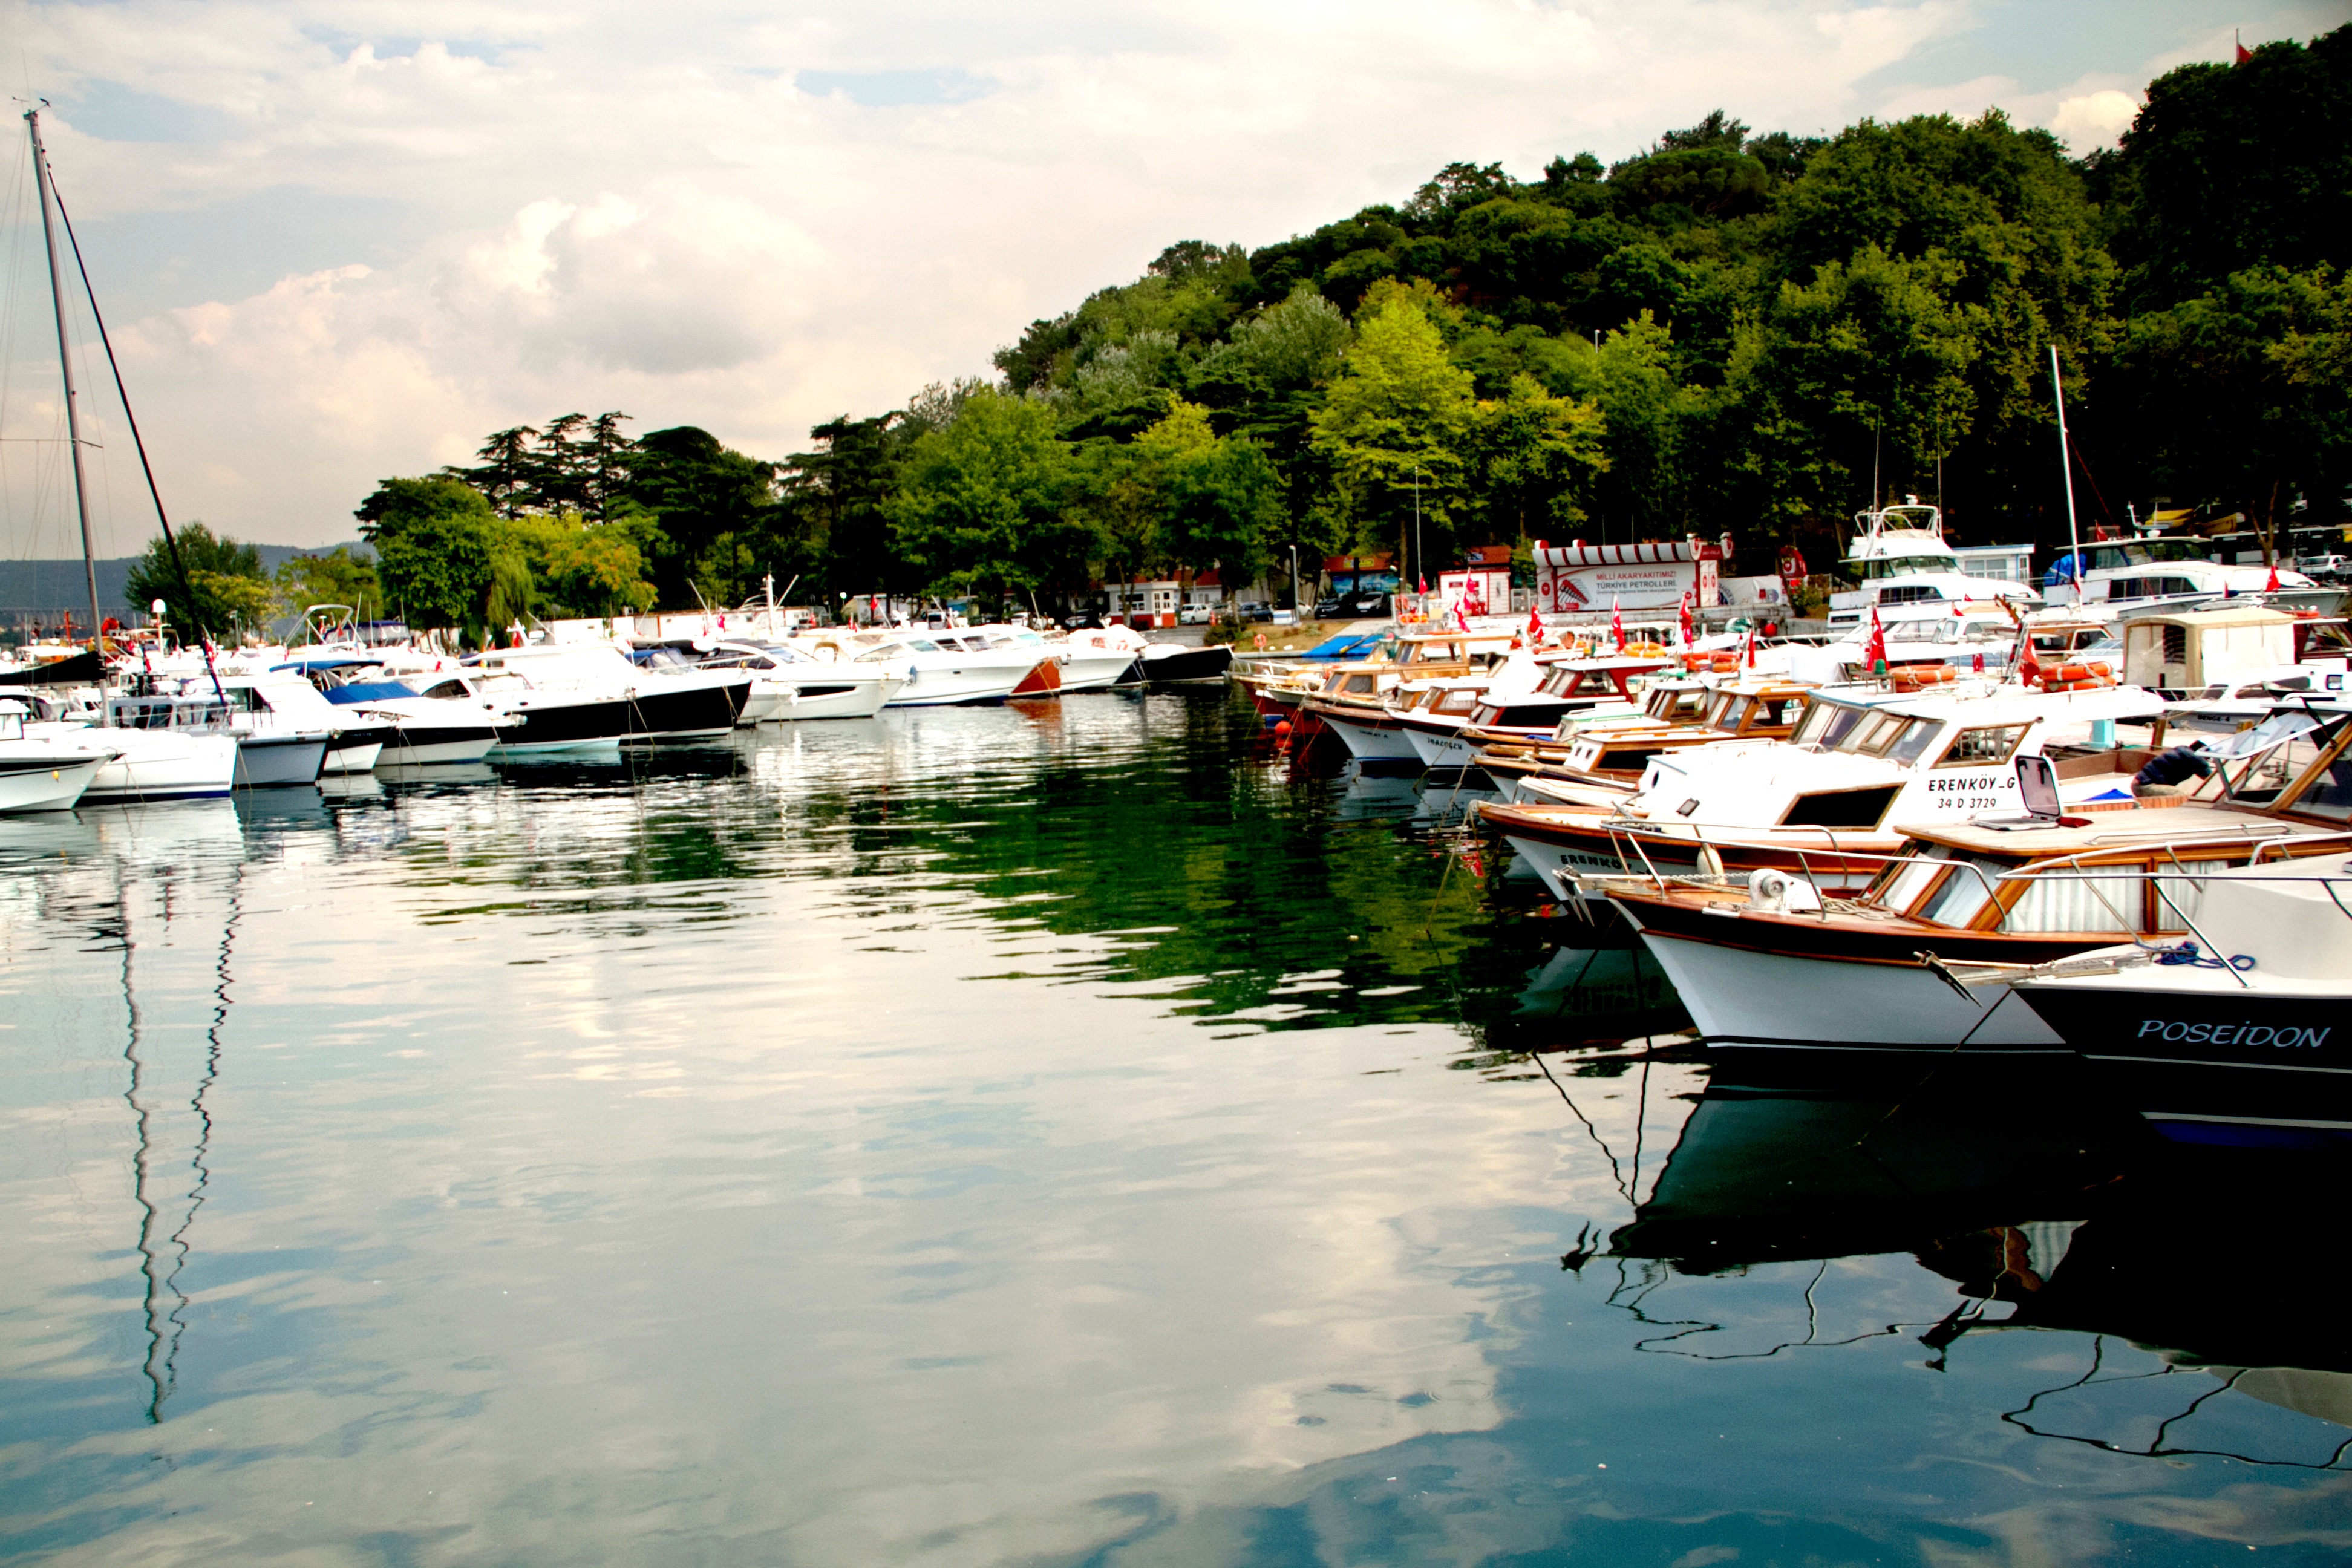
sea, water, dock, boat, vacation, vehicle, bay, harbor, marina, port, waterway, boating, watercraft